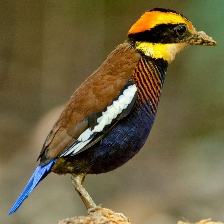
Species: BANDED PITA
Scientific name: HYDRORNIS GUAJANA